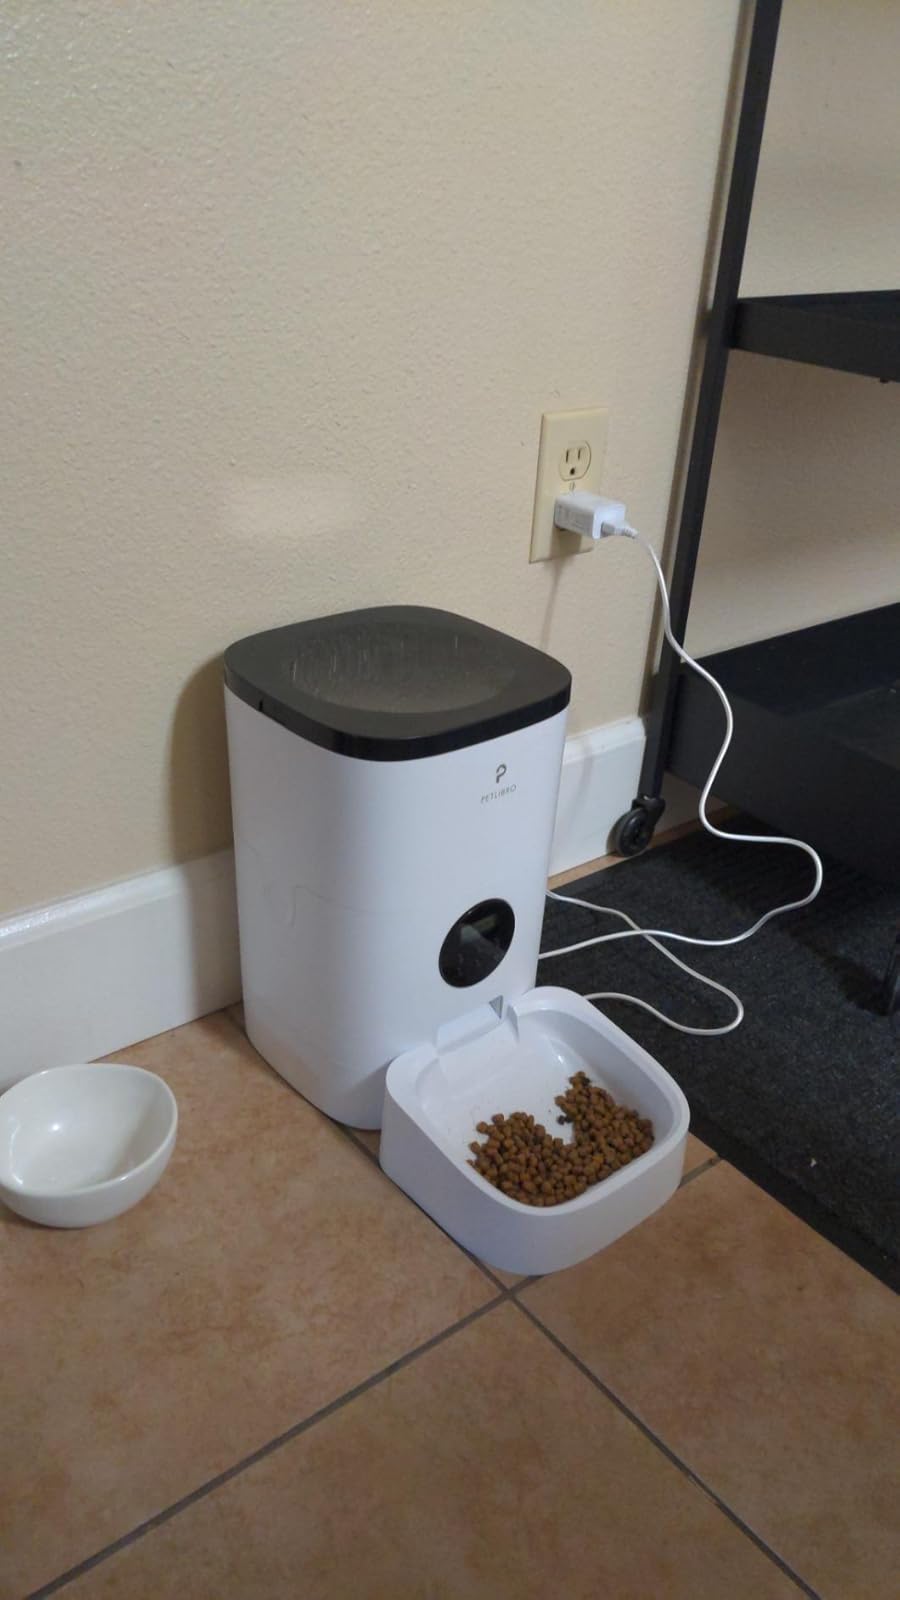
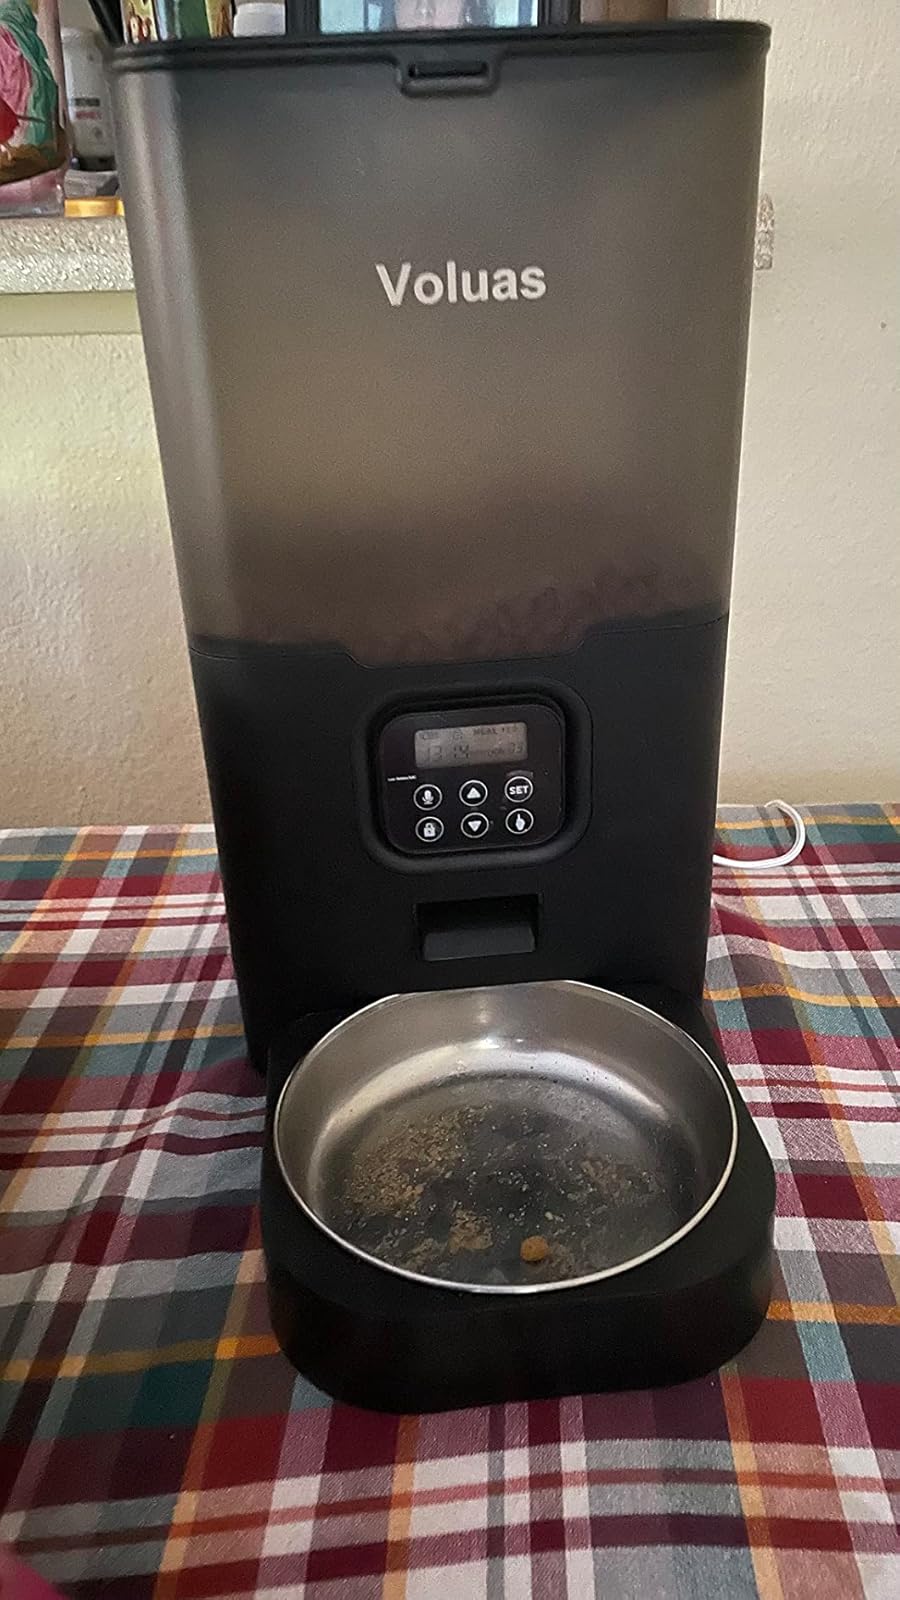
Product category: items_feeder
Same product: no